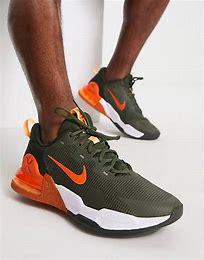
Brand: Nike
Model: Air Max Alpha 5